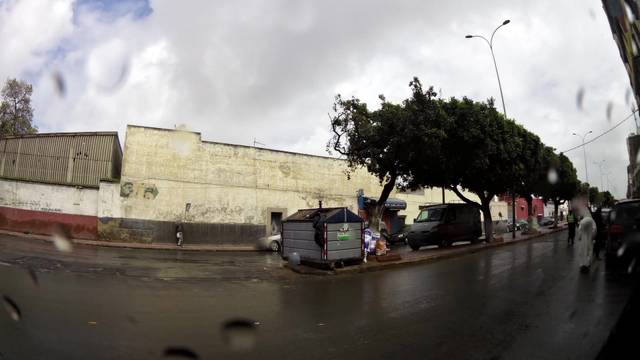
Region: Morocco
Coordinates: 33.575, -7.596